42nd Armoured Regiment (India)

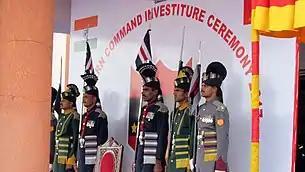
Soldier of the 42 Armoured Regiment in 'ceremonial uniform' (extreme right)

The cap badge consists of a pair of crossed sabres, on the crossing of which is placed the lower hull of a T-55 tank facing ahead, with numeral 42 placed above. The numerals are topped with a mailed right handed gauntlet and a scroll at the base with the Regimental Motto in Devanagari script.